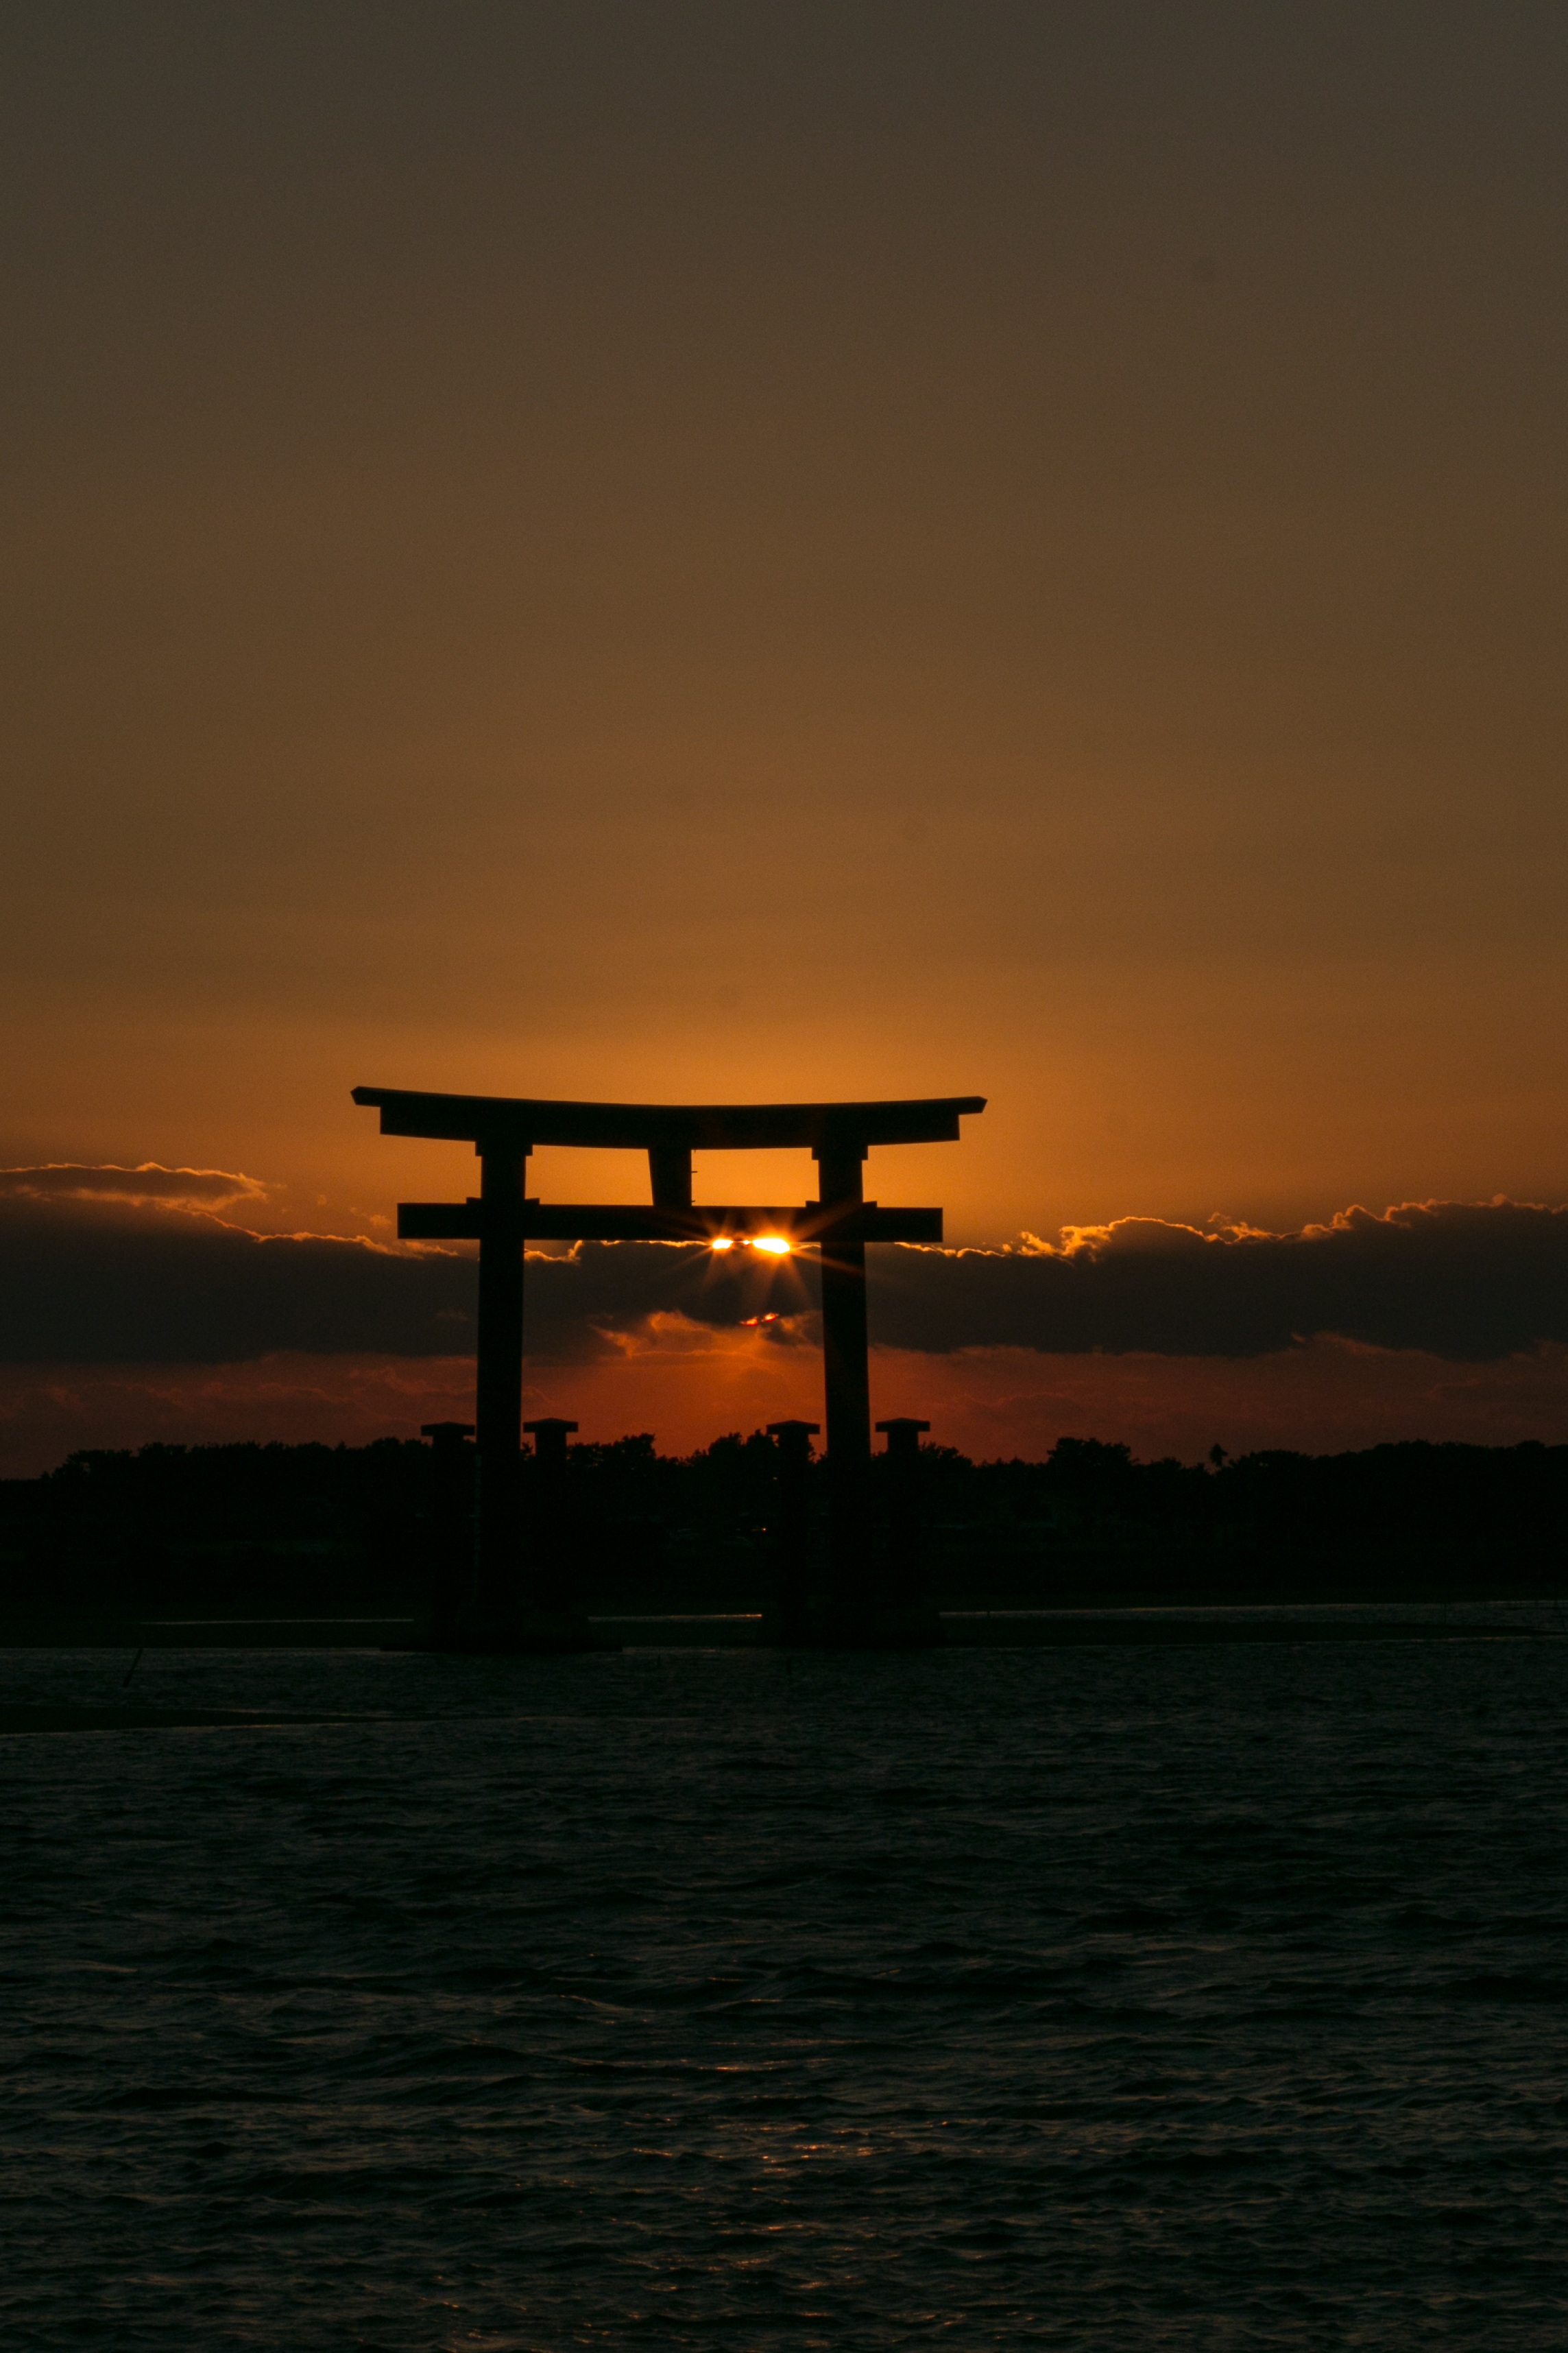
sea, coast, ocean, horizon, sun, sunrise, sunset, morning, dawn, dusk, evening, reflection, japan, japanese, sundown, afterglow, hamamatsu, bentenjima